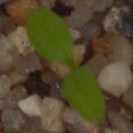
Label: common_chickweed